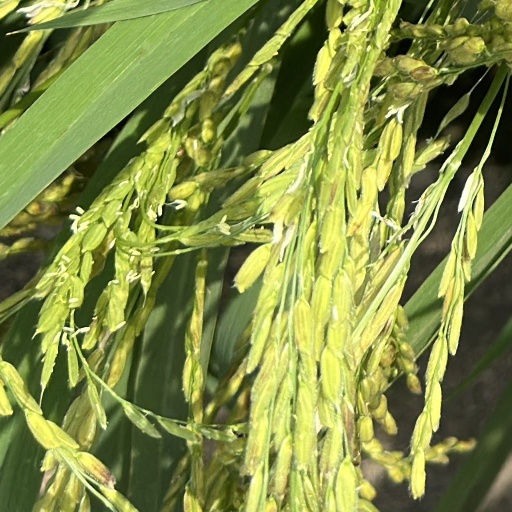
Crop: rice